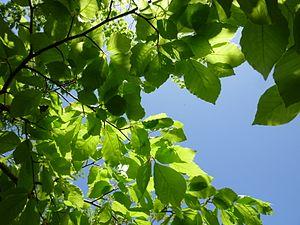
La feuille est, en morphologie végétale, l'organe spécialisé dans la photosynthèse chez les plantes vasculaires. Elle est insérée sur les tiges des plantes au niveau des nœuds. C'est aussi le siège de la respiration et de la transpiration. Les feuilles peuvent se spécialiser, notamment pour stocker des éléments nutritifs et de l'eau.